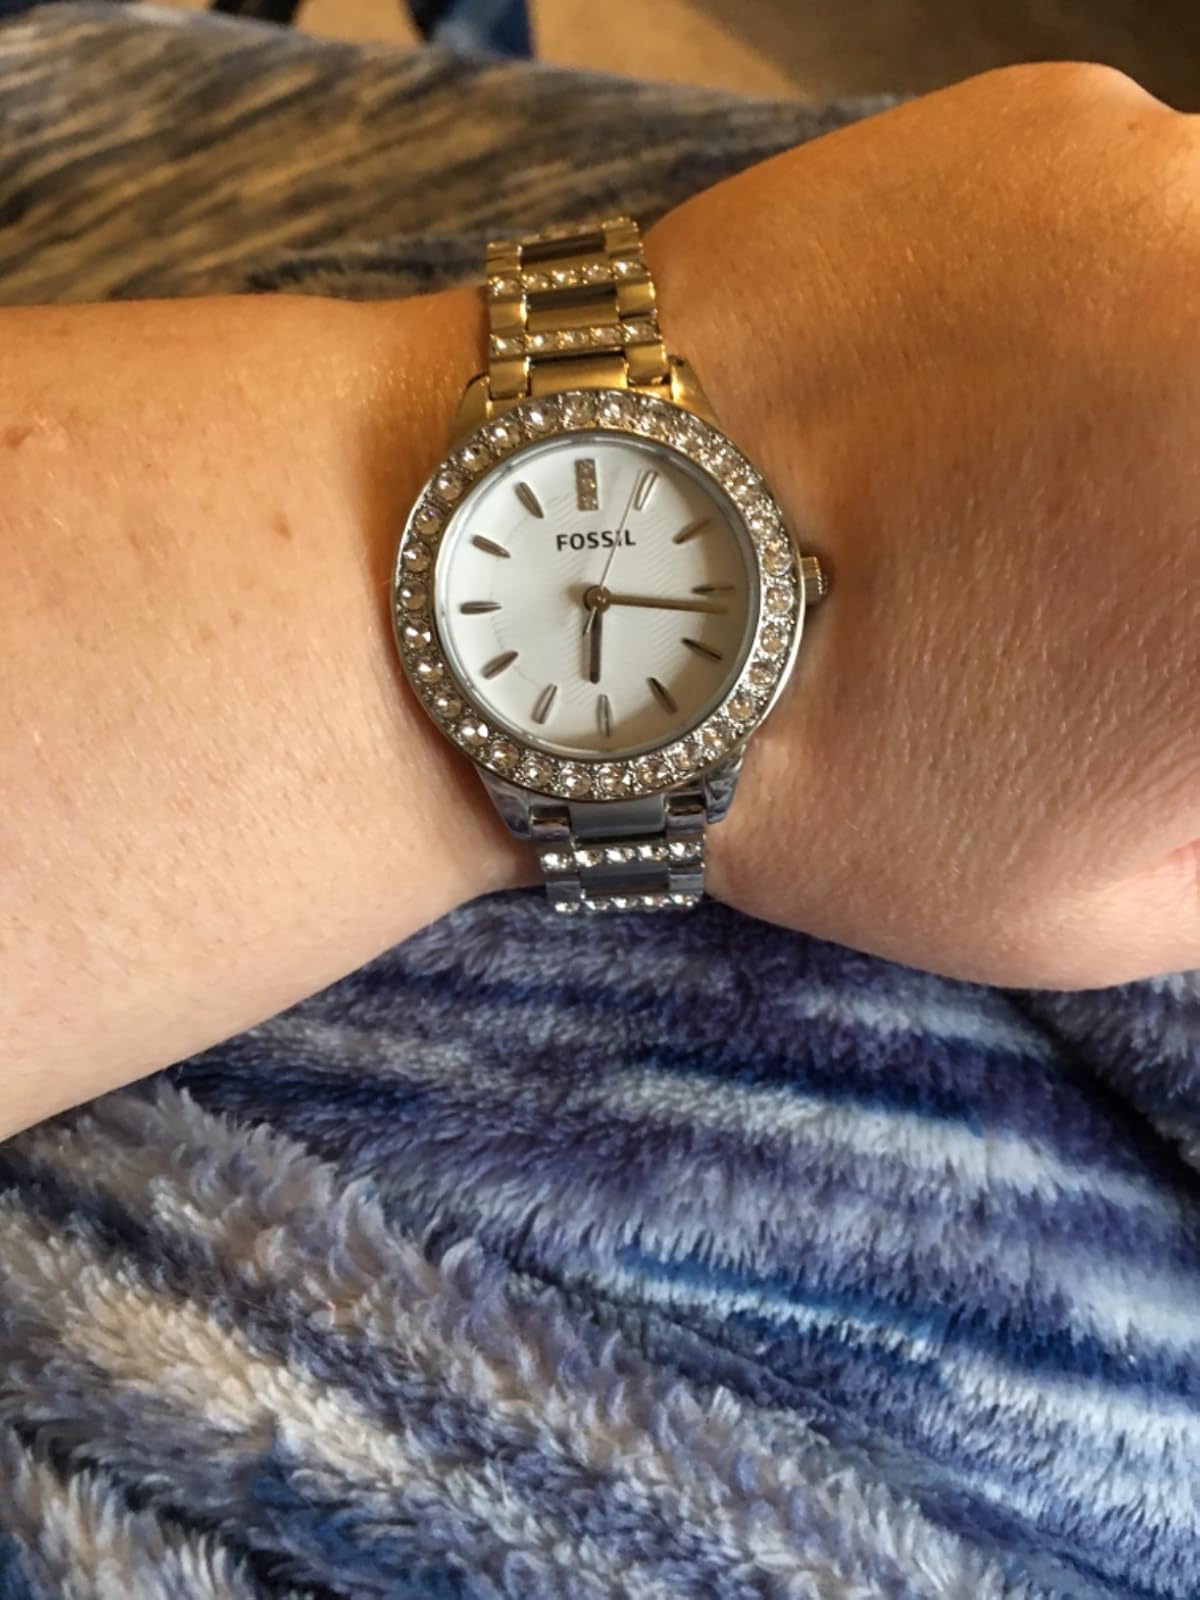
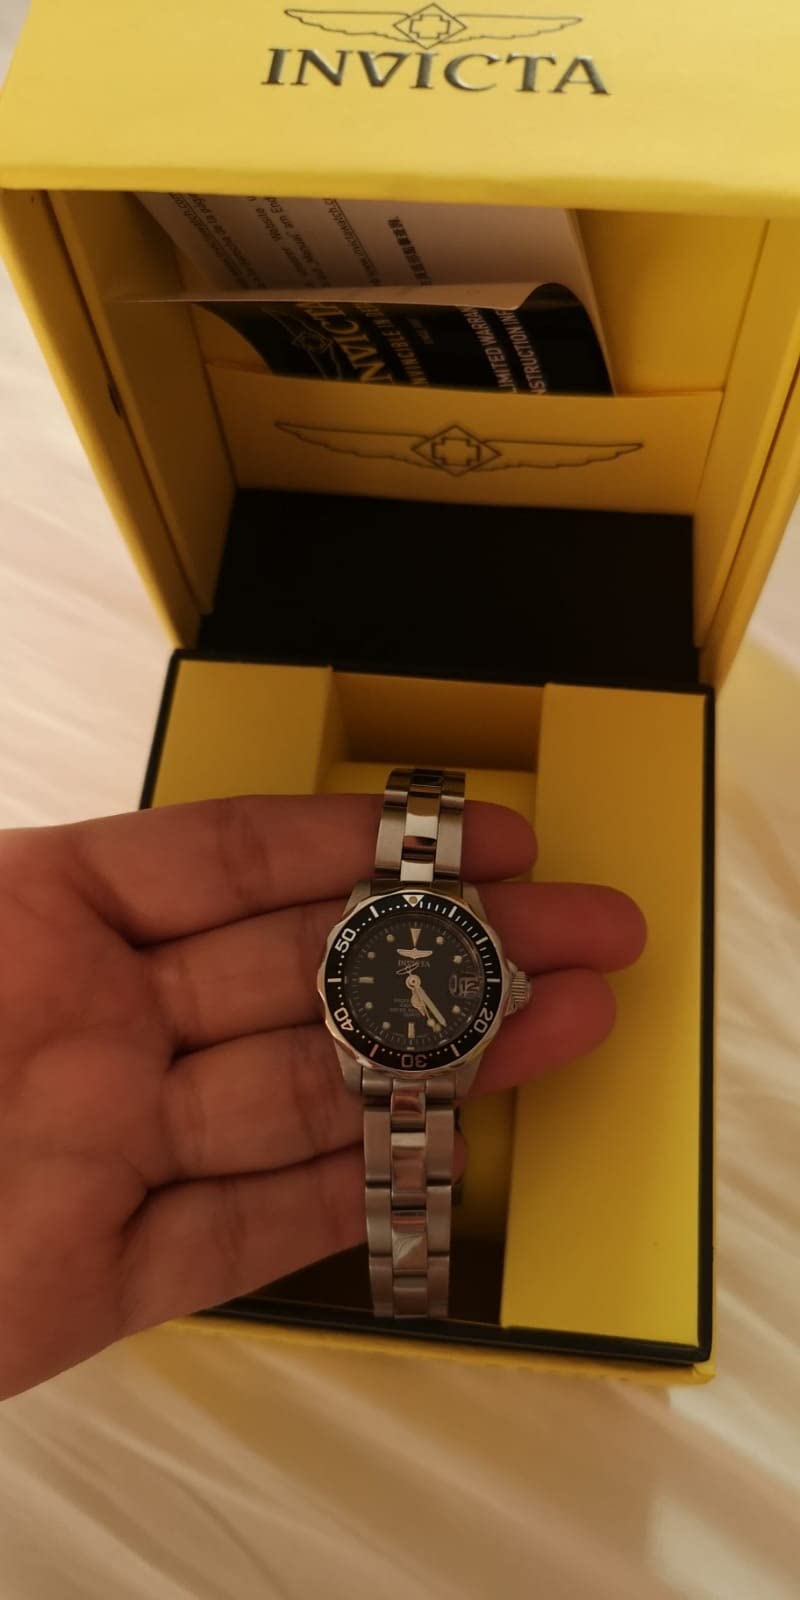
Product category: accessories_watch
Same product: no